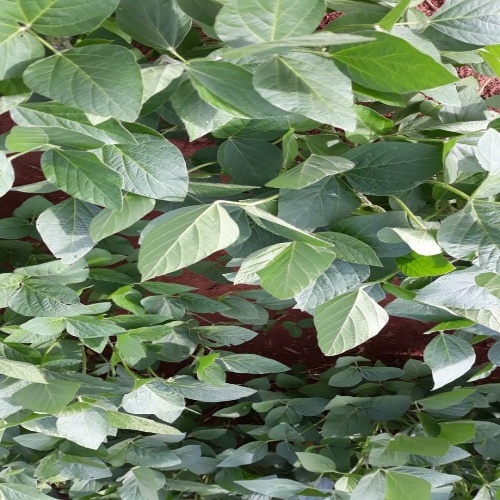
Label: Healthy